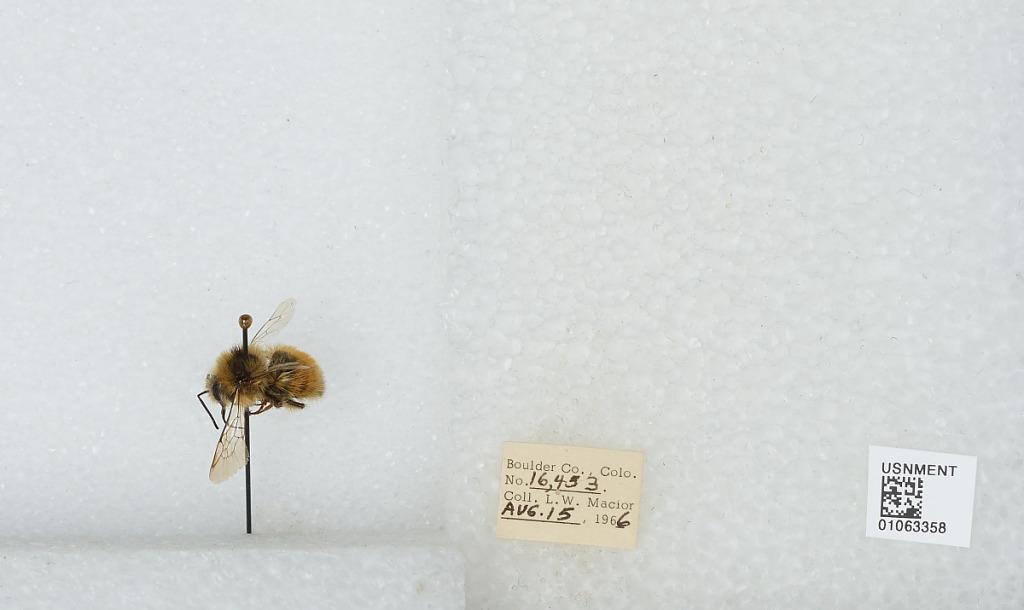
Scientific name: Bombus (Pyrobombus) bifarius Cresson
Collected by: L. Macior
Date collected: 1966-8-15
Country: United States
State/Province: Colorado
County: Boulder
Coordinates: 40.015, -105.27